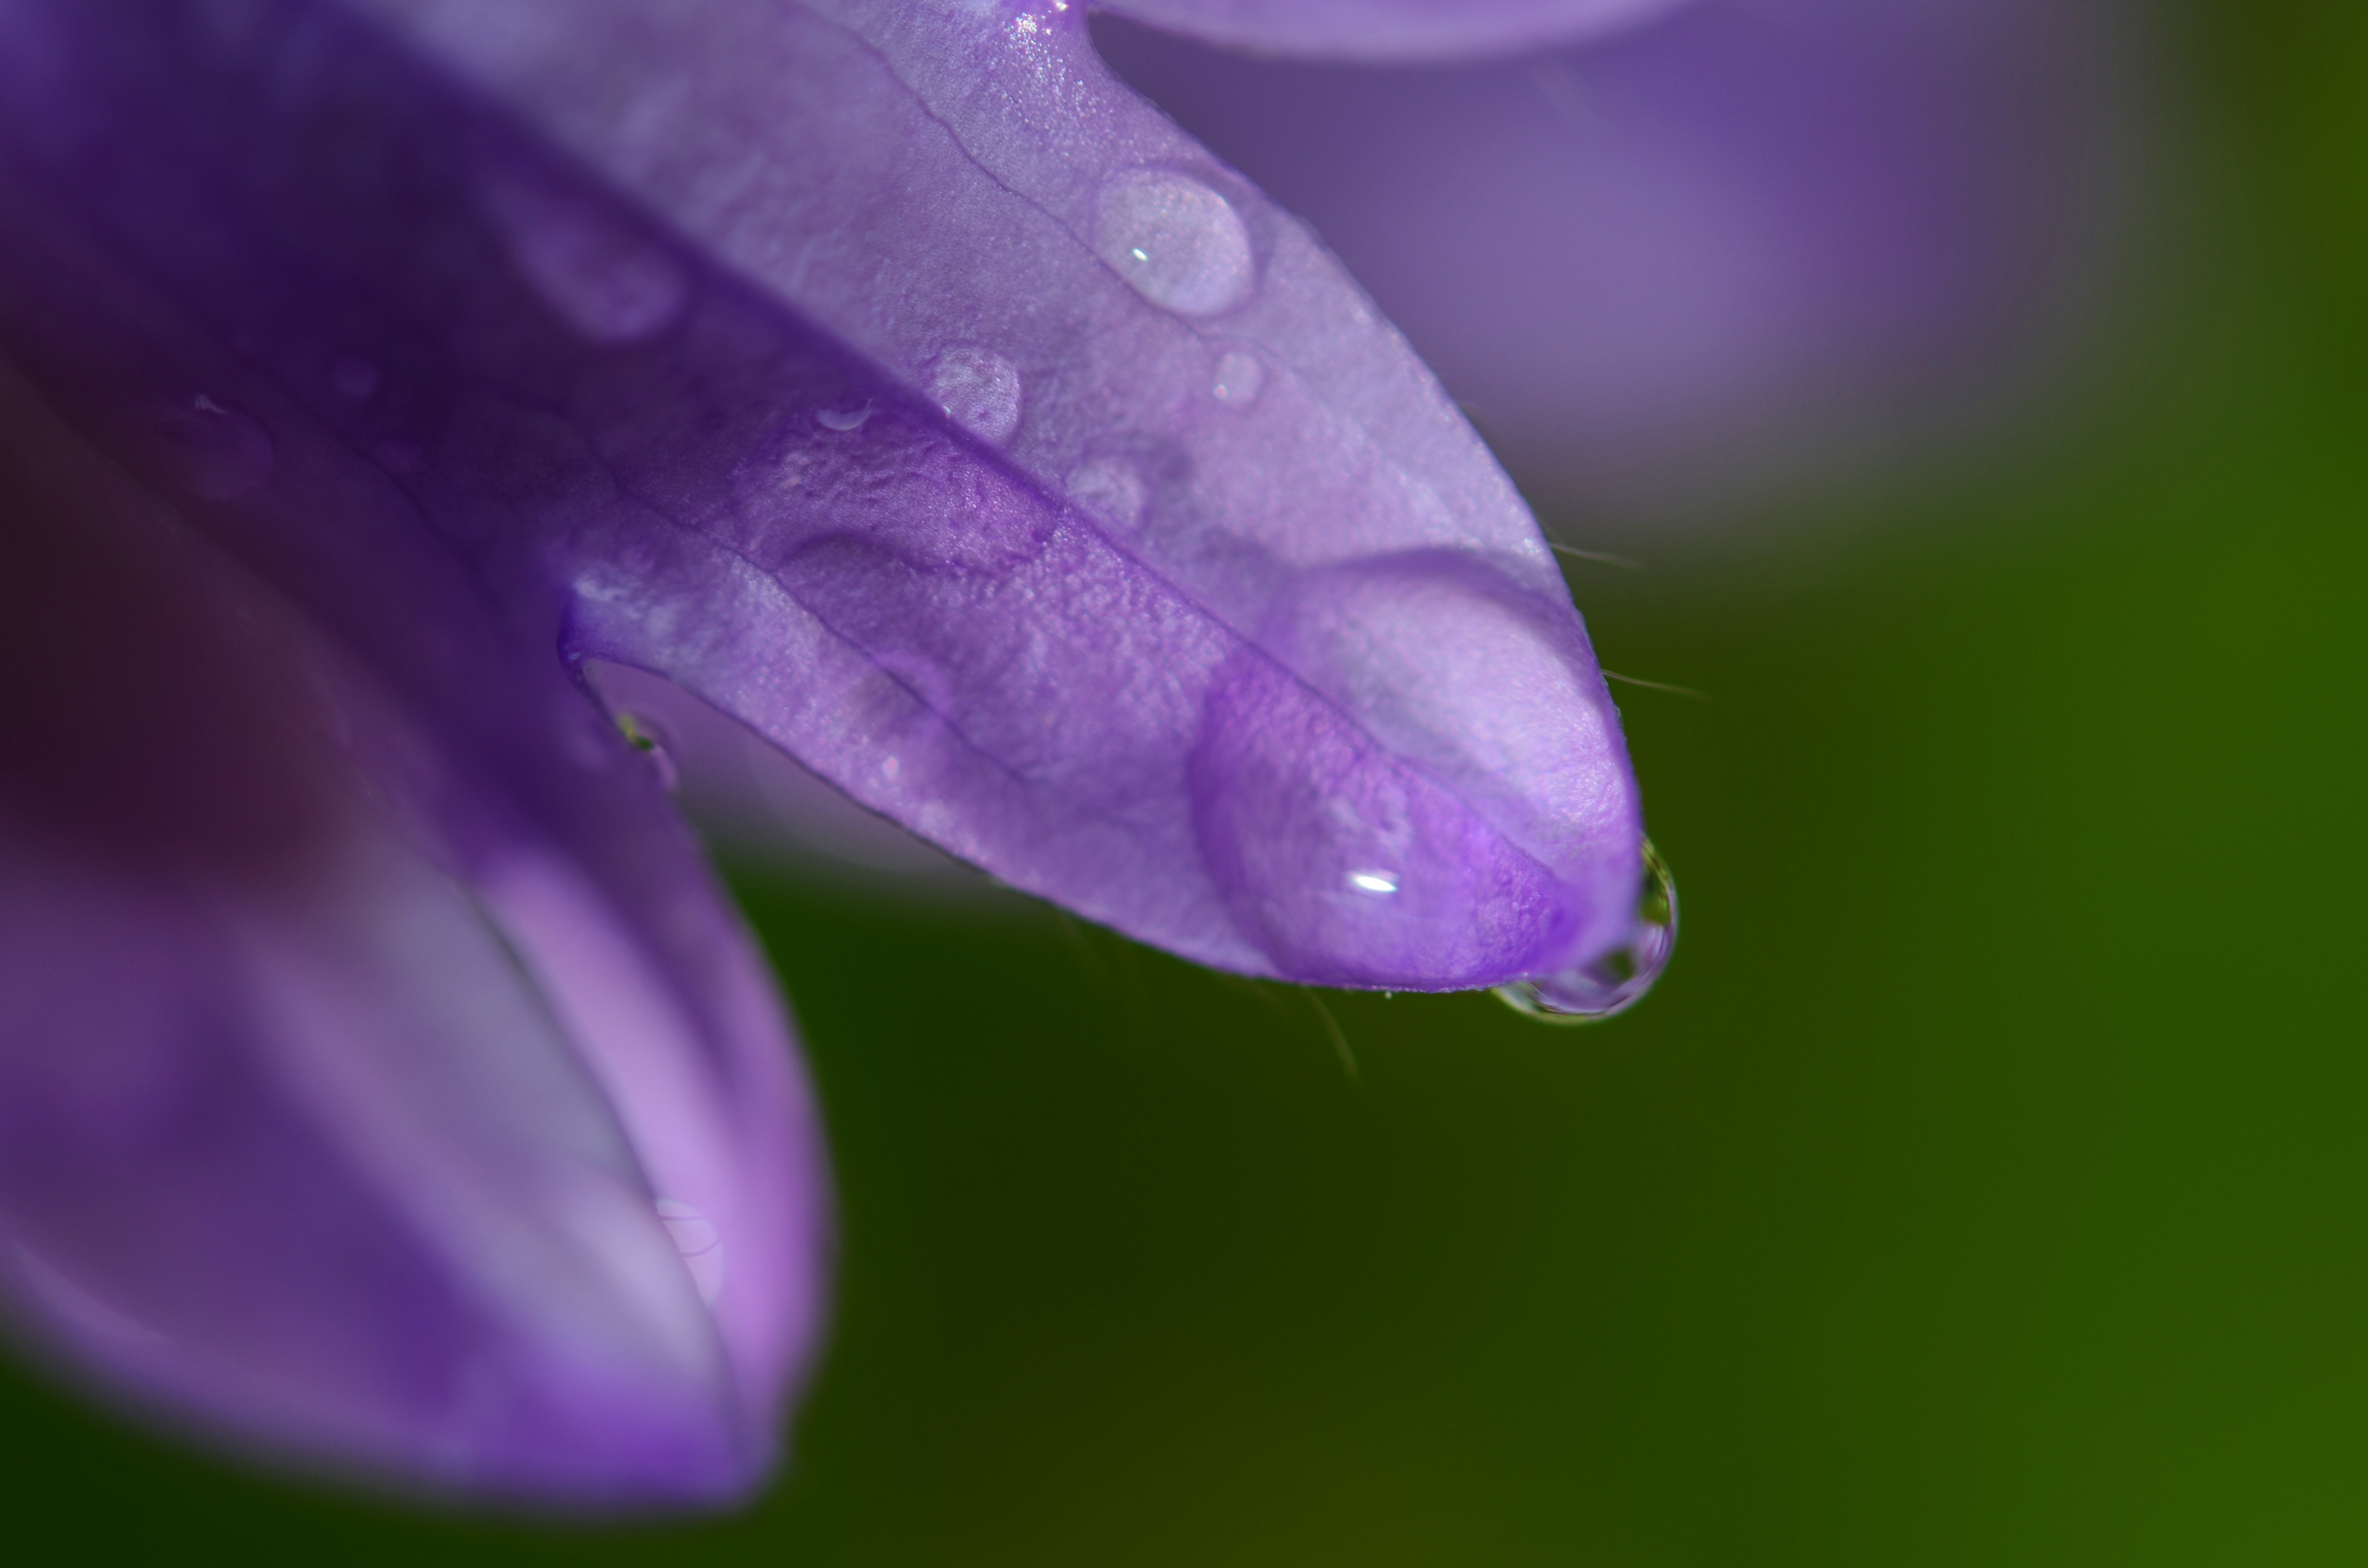
water, nature, blossom, drop, plant, photography, leaf, flower, purple, petal, bloom, summer, floral, bouquet, green, macro, natural, flora, wildflower, close up, leaves, bud, macro photography, flowering plant, plant stem, land plant